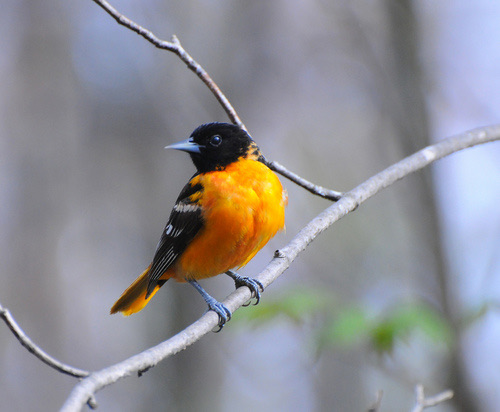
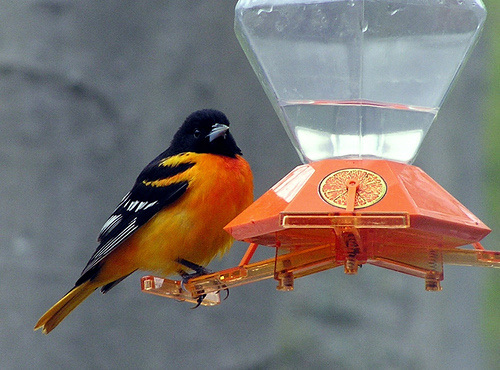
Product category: misc
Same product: yes